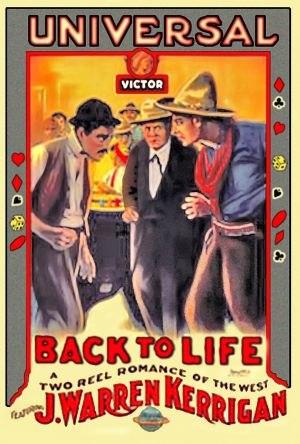
Back to Life est un film muet américain réalisé par Allan Dwan et sorti en 1913.